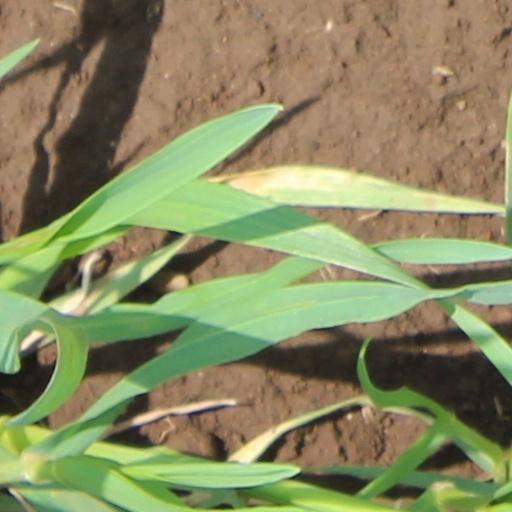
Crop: wheat